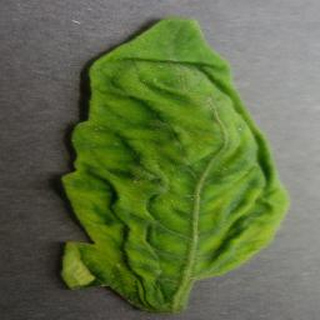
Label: tomato_yellow_leaf_curl_virus